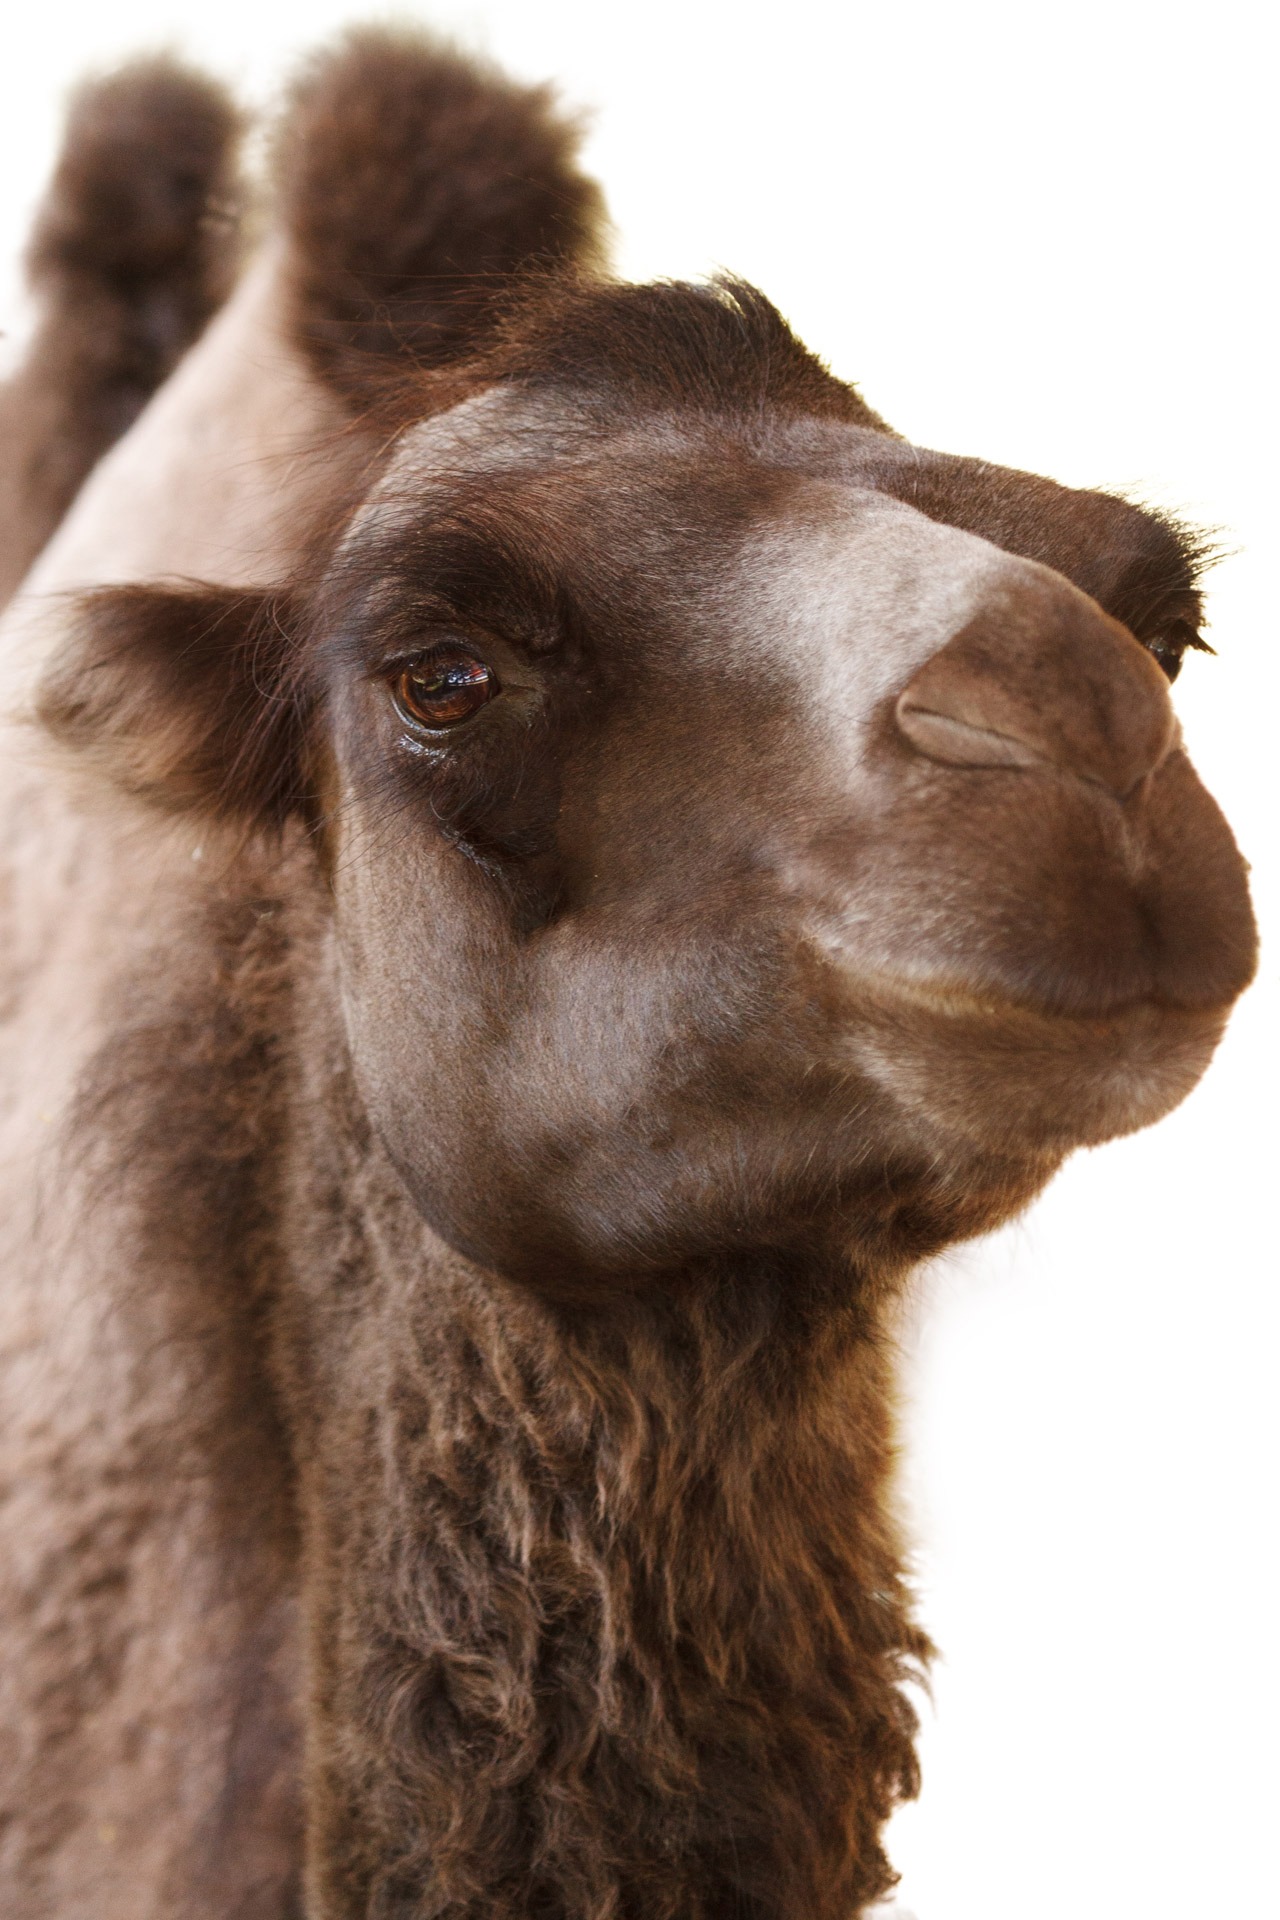
desert, animal, isolated, fur, portrait, camel, brown, mammal, mane, dromedary, llama, head, vertebrate, hump, camel like mammal, mustang horse, arabian camel